AEC Renown

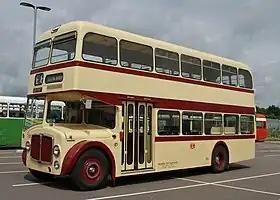
1965 AEC Renown (reg. DBC 190C), in Leicester Corporation Transport livery.

The AEC Renown was the name given to three distinct forward control bus chassis manufactured by the Associated Equipment Company (AEC) at different periods between 1925 and 1967. All were of the front-engine, rear-wheel-drive layout. The first and third types had two axles, the second had three. Each was intended to be fitted with bodywork by an outside coachbuilder – single deck for the first type, double deck for the third, whilst the second could be bodied in either form.